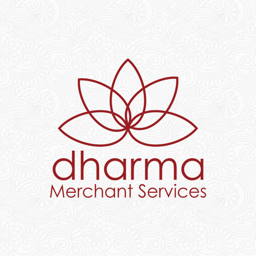
logo on an ornate pattern background